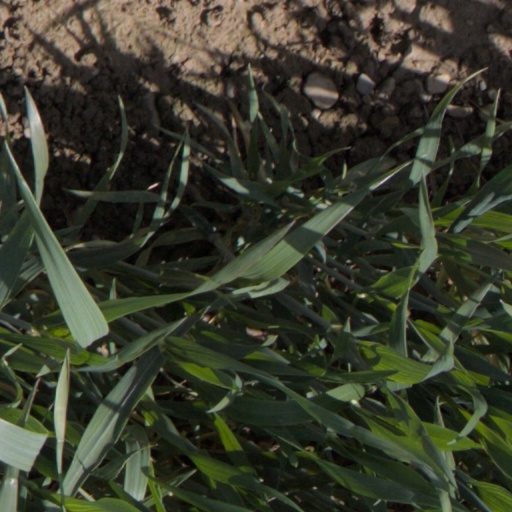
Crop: wheat